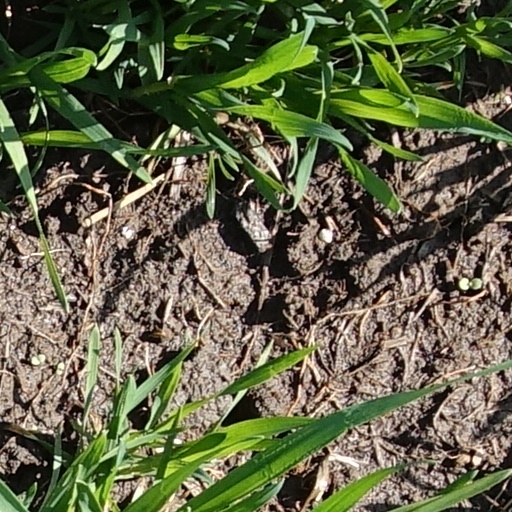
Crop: wheat